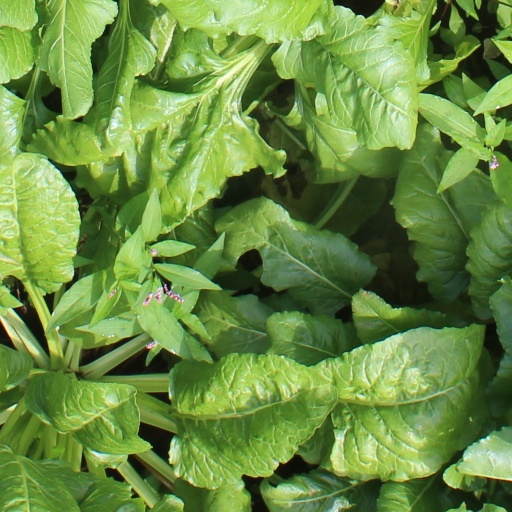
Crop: sugar beet